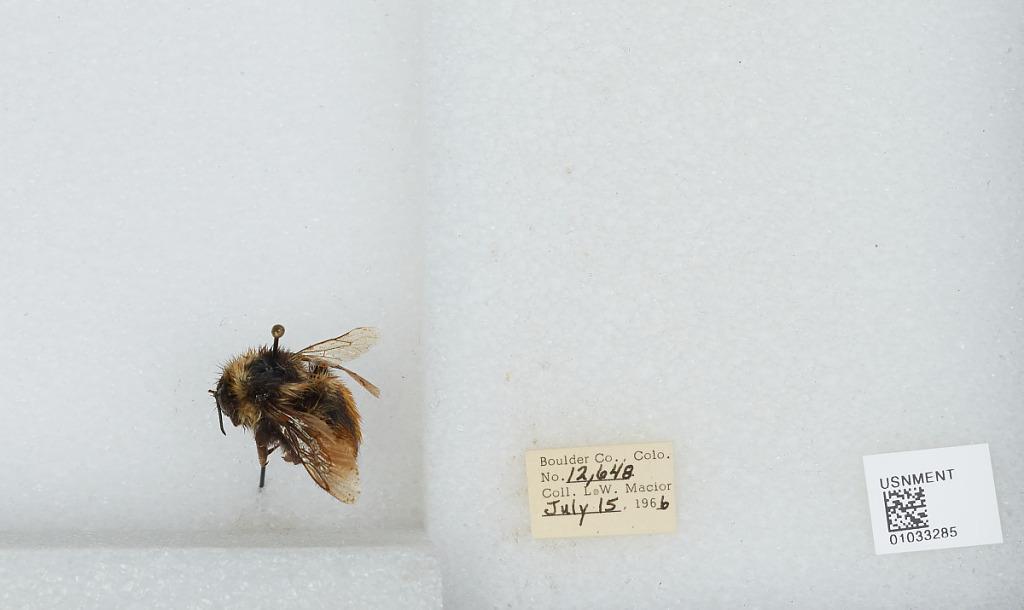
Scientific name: Bombus (Pyrobombus) sylvicola Kirby
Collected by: L. Macior
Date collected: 1966-7-15
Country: United States
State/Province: Colorado
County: Boulder
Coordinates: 40.0722, -105.584